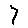
Label: 7